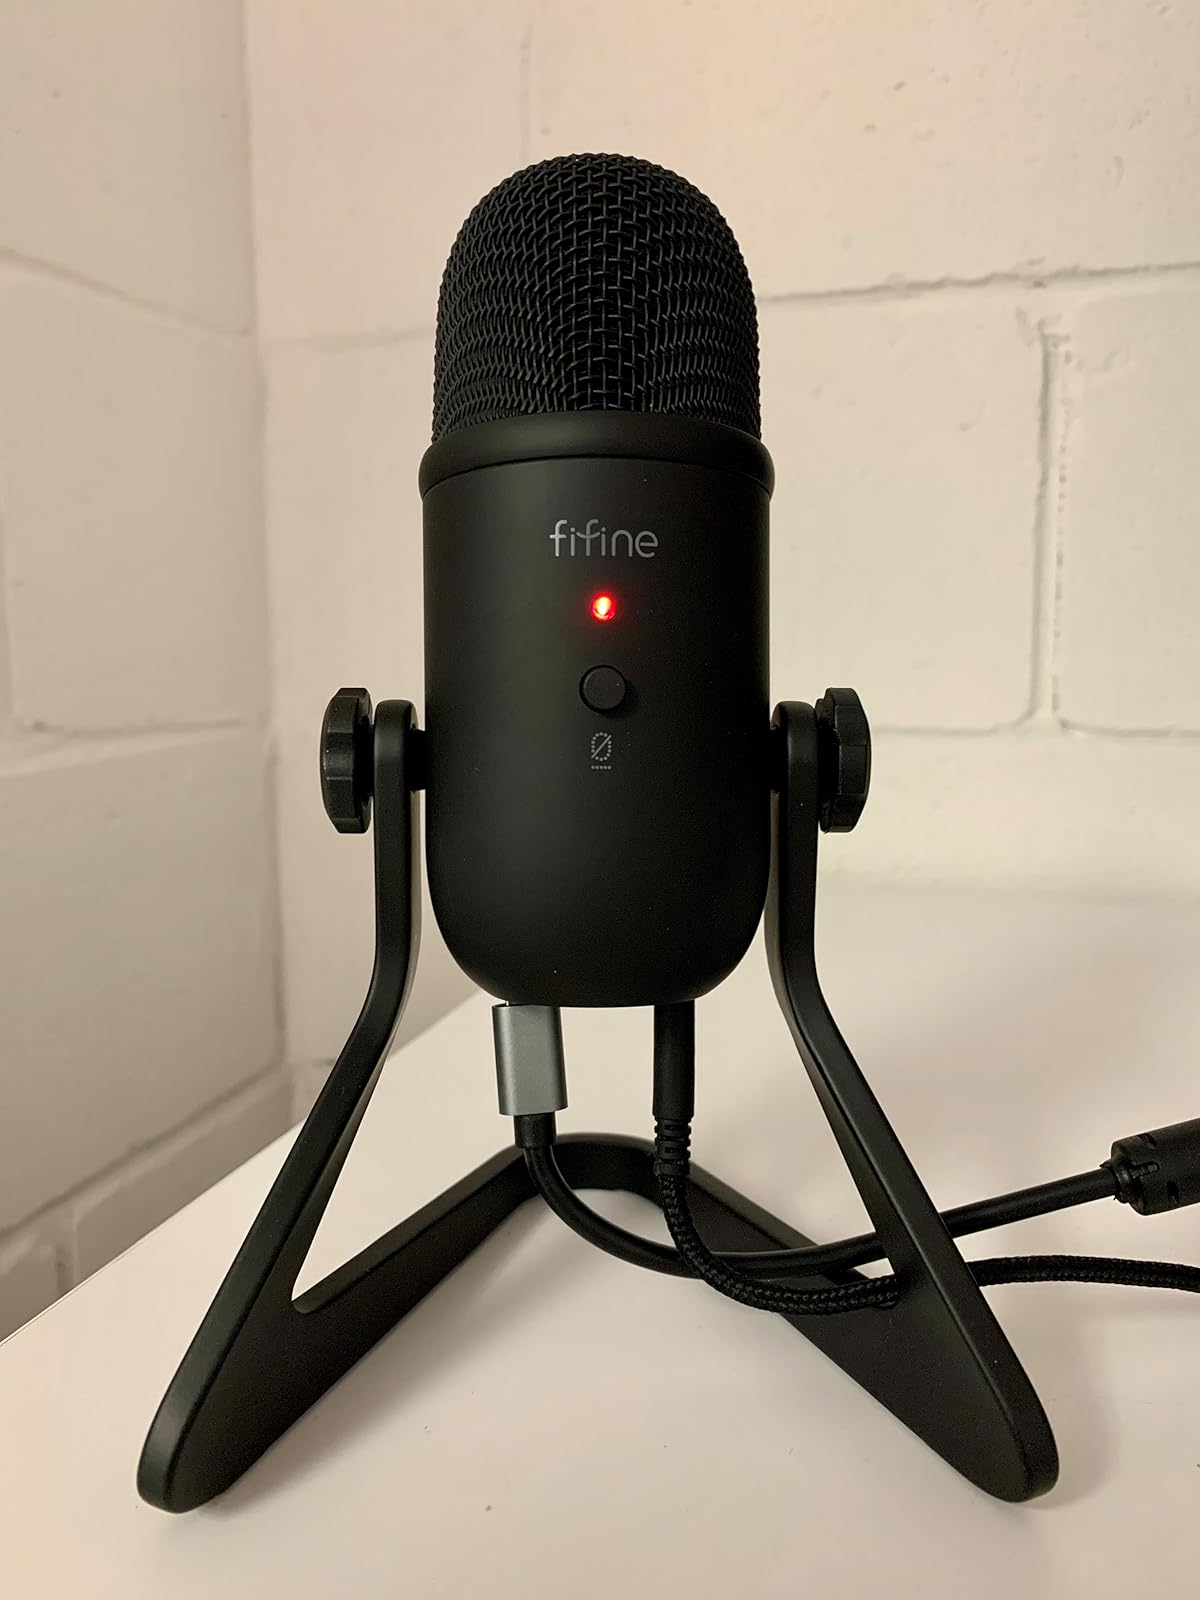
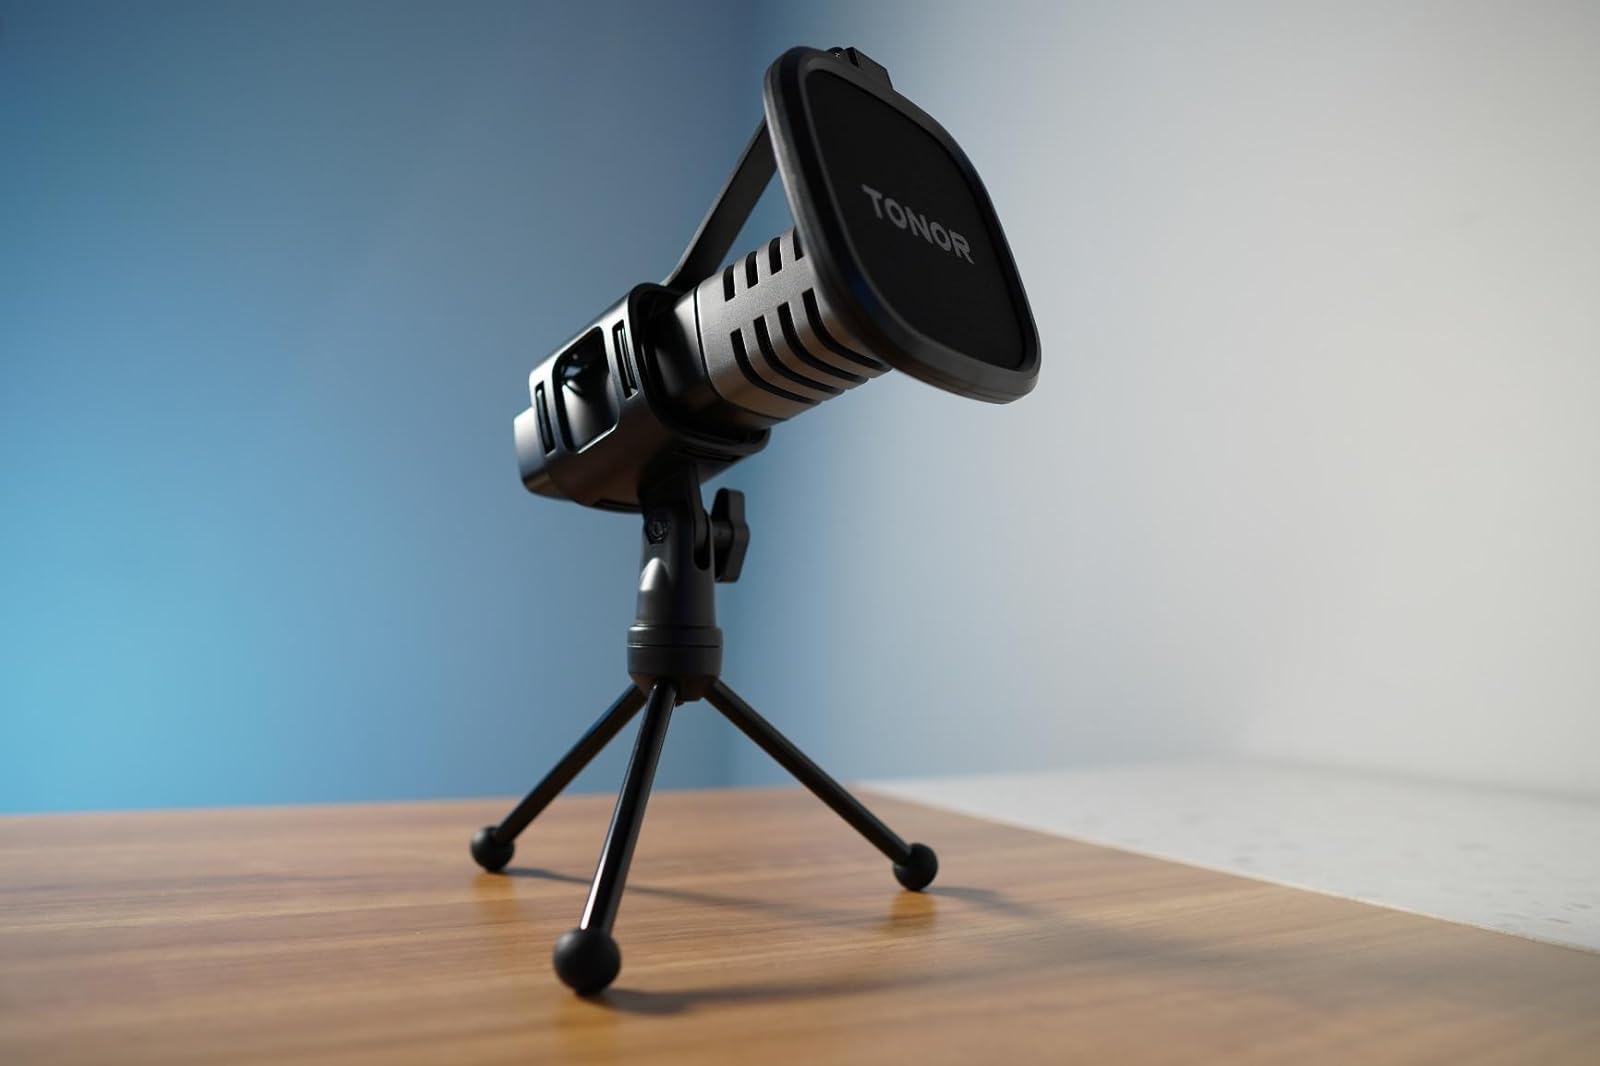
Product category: microphone
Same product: no